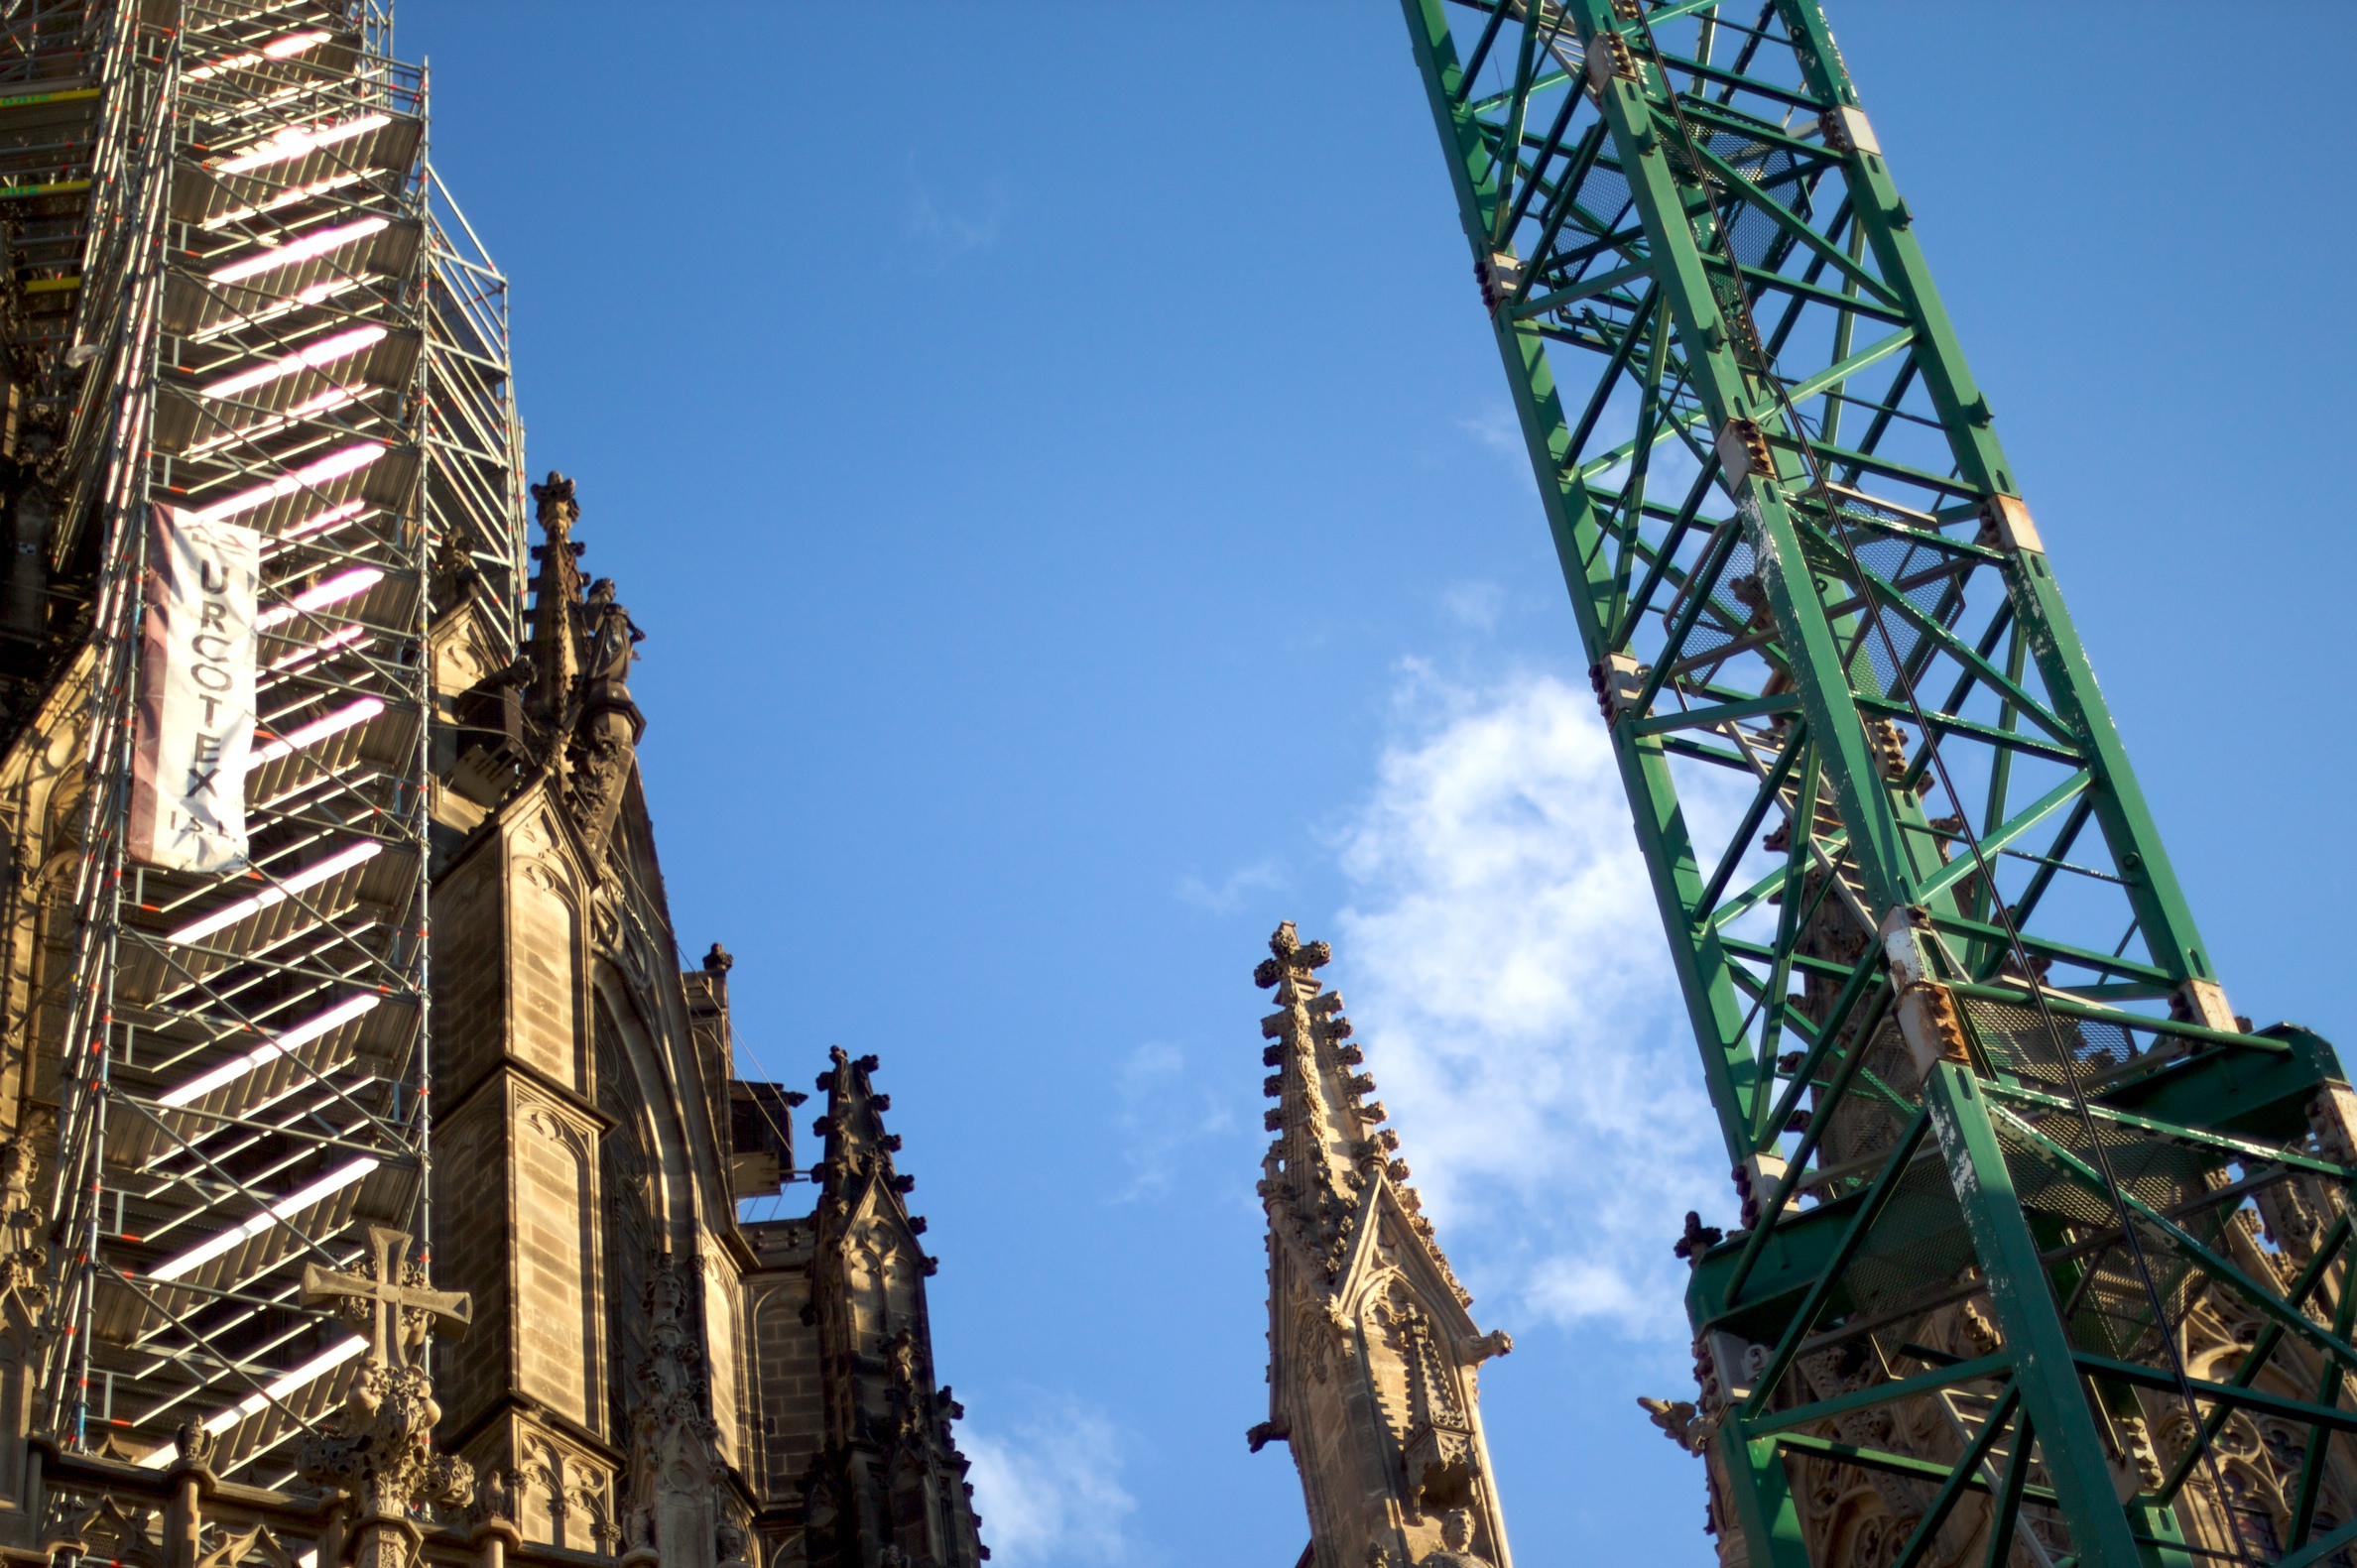
skyscraper, tower, landmark, tower block, spire